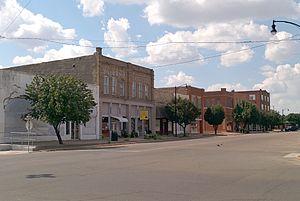
La ville de Mangum est le siège du comté de Greer, dans l’État de l’Oklahoma, aux États-Unis. Sa population s’élevait à 3 010 habitants lors du recensement de 2010, estimée à 2 910 habitants en 2015.